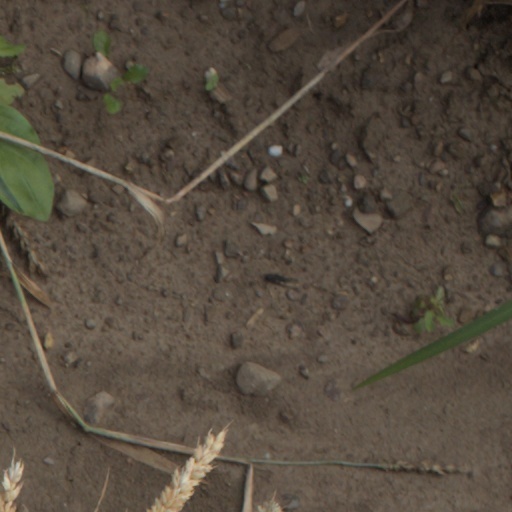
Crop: wheat